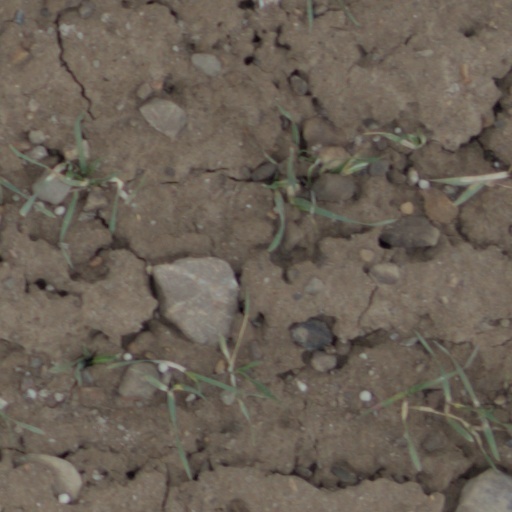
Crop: wheat